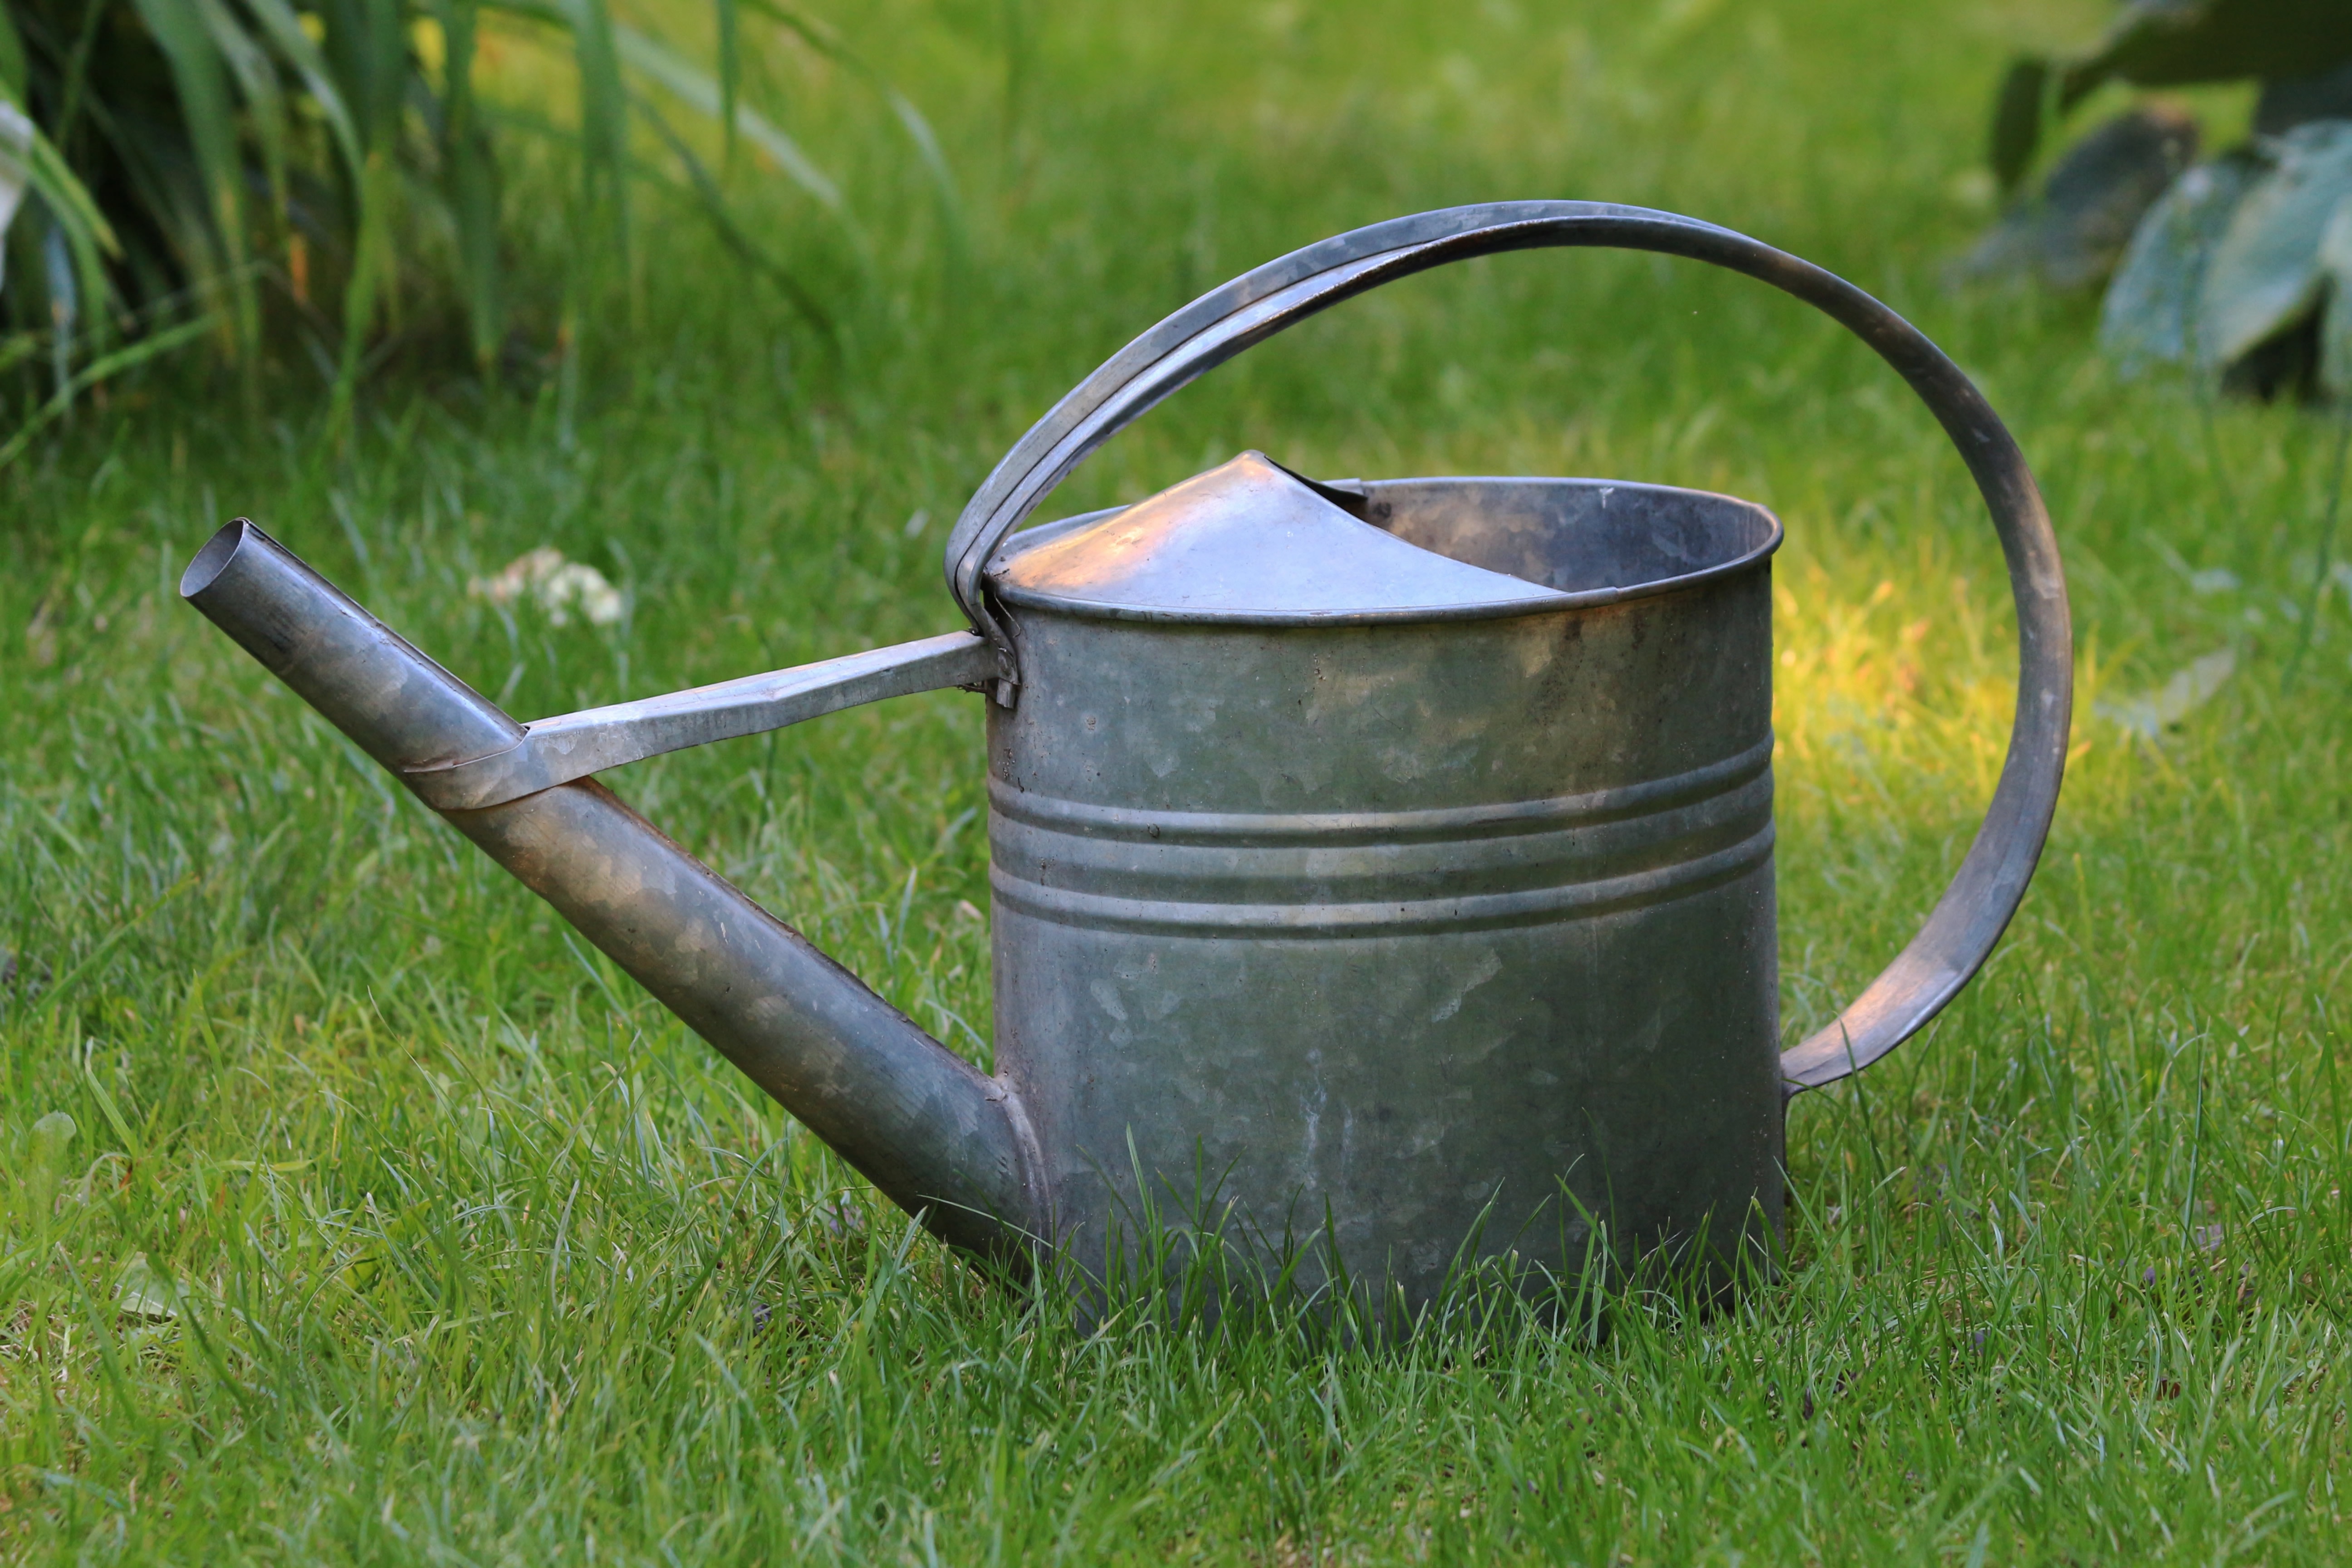
grass, lawn, wheel, tool, green, garden, watering can, man made object